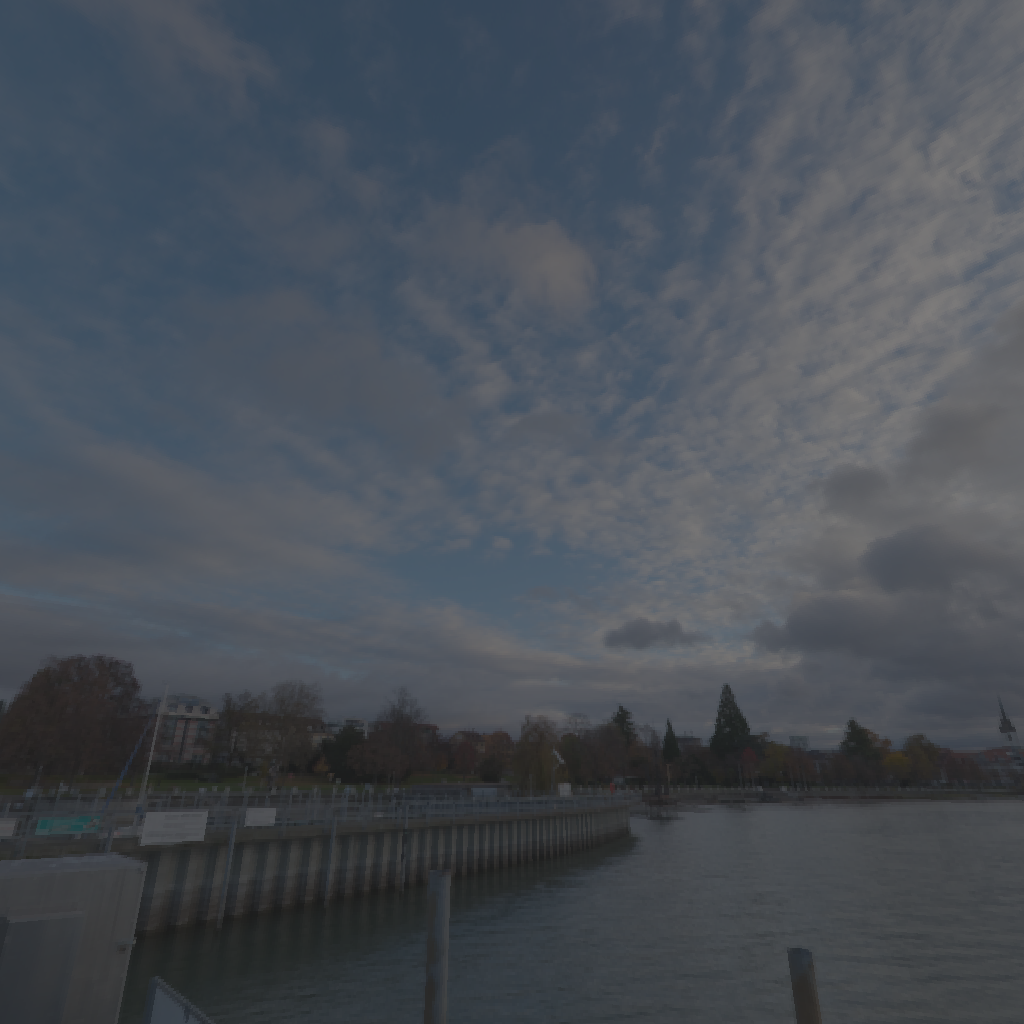
scene-linear HDR photo, Lake Pier, outdoor, pier, lake, water, ocean, concrete, urban, natural light, medium contrast, low contrast, sunrise-sunset, skies, part, high dynamic range, physically based lighting